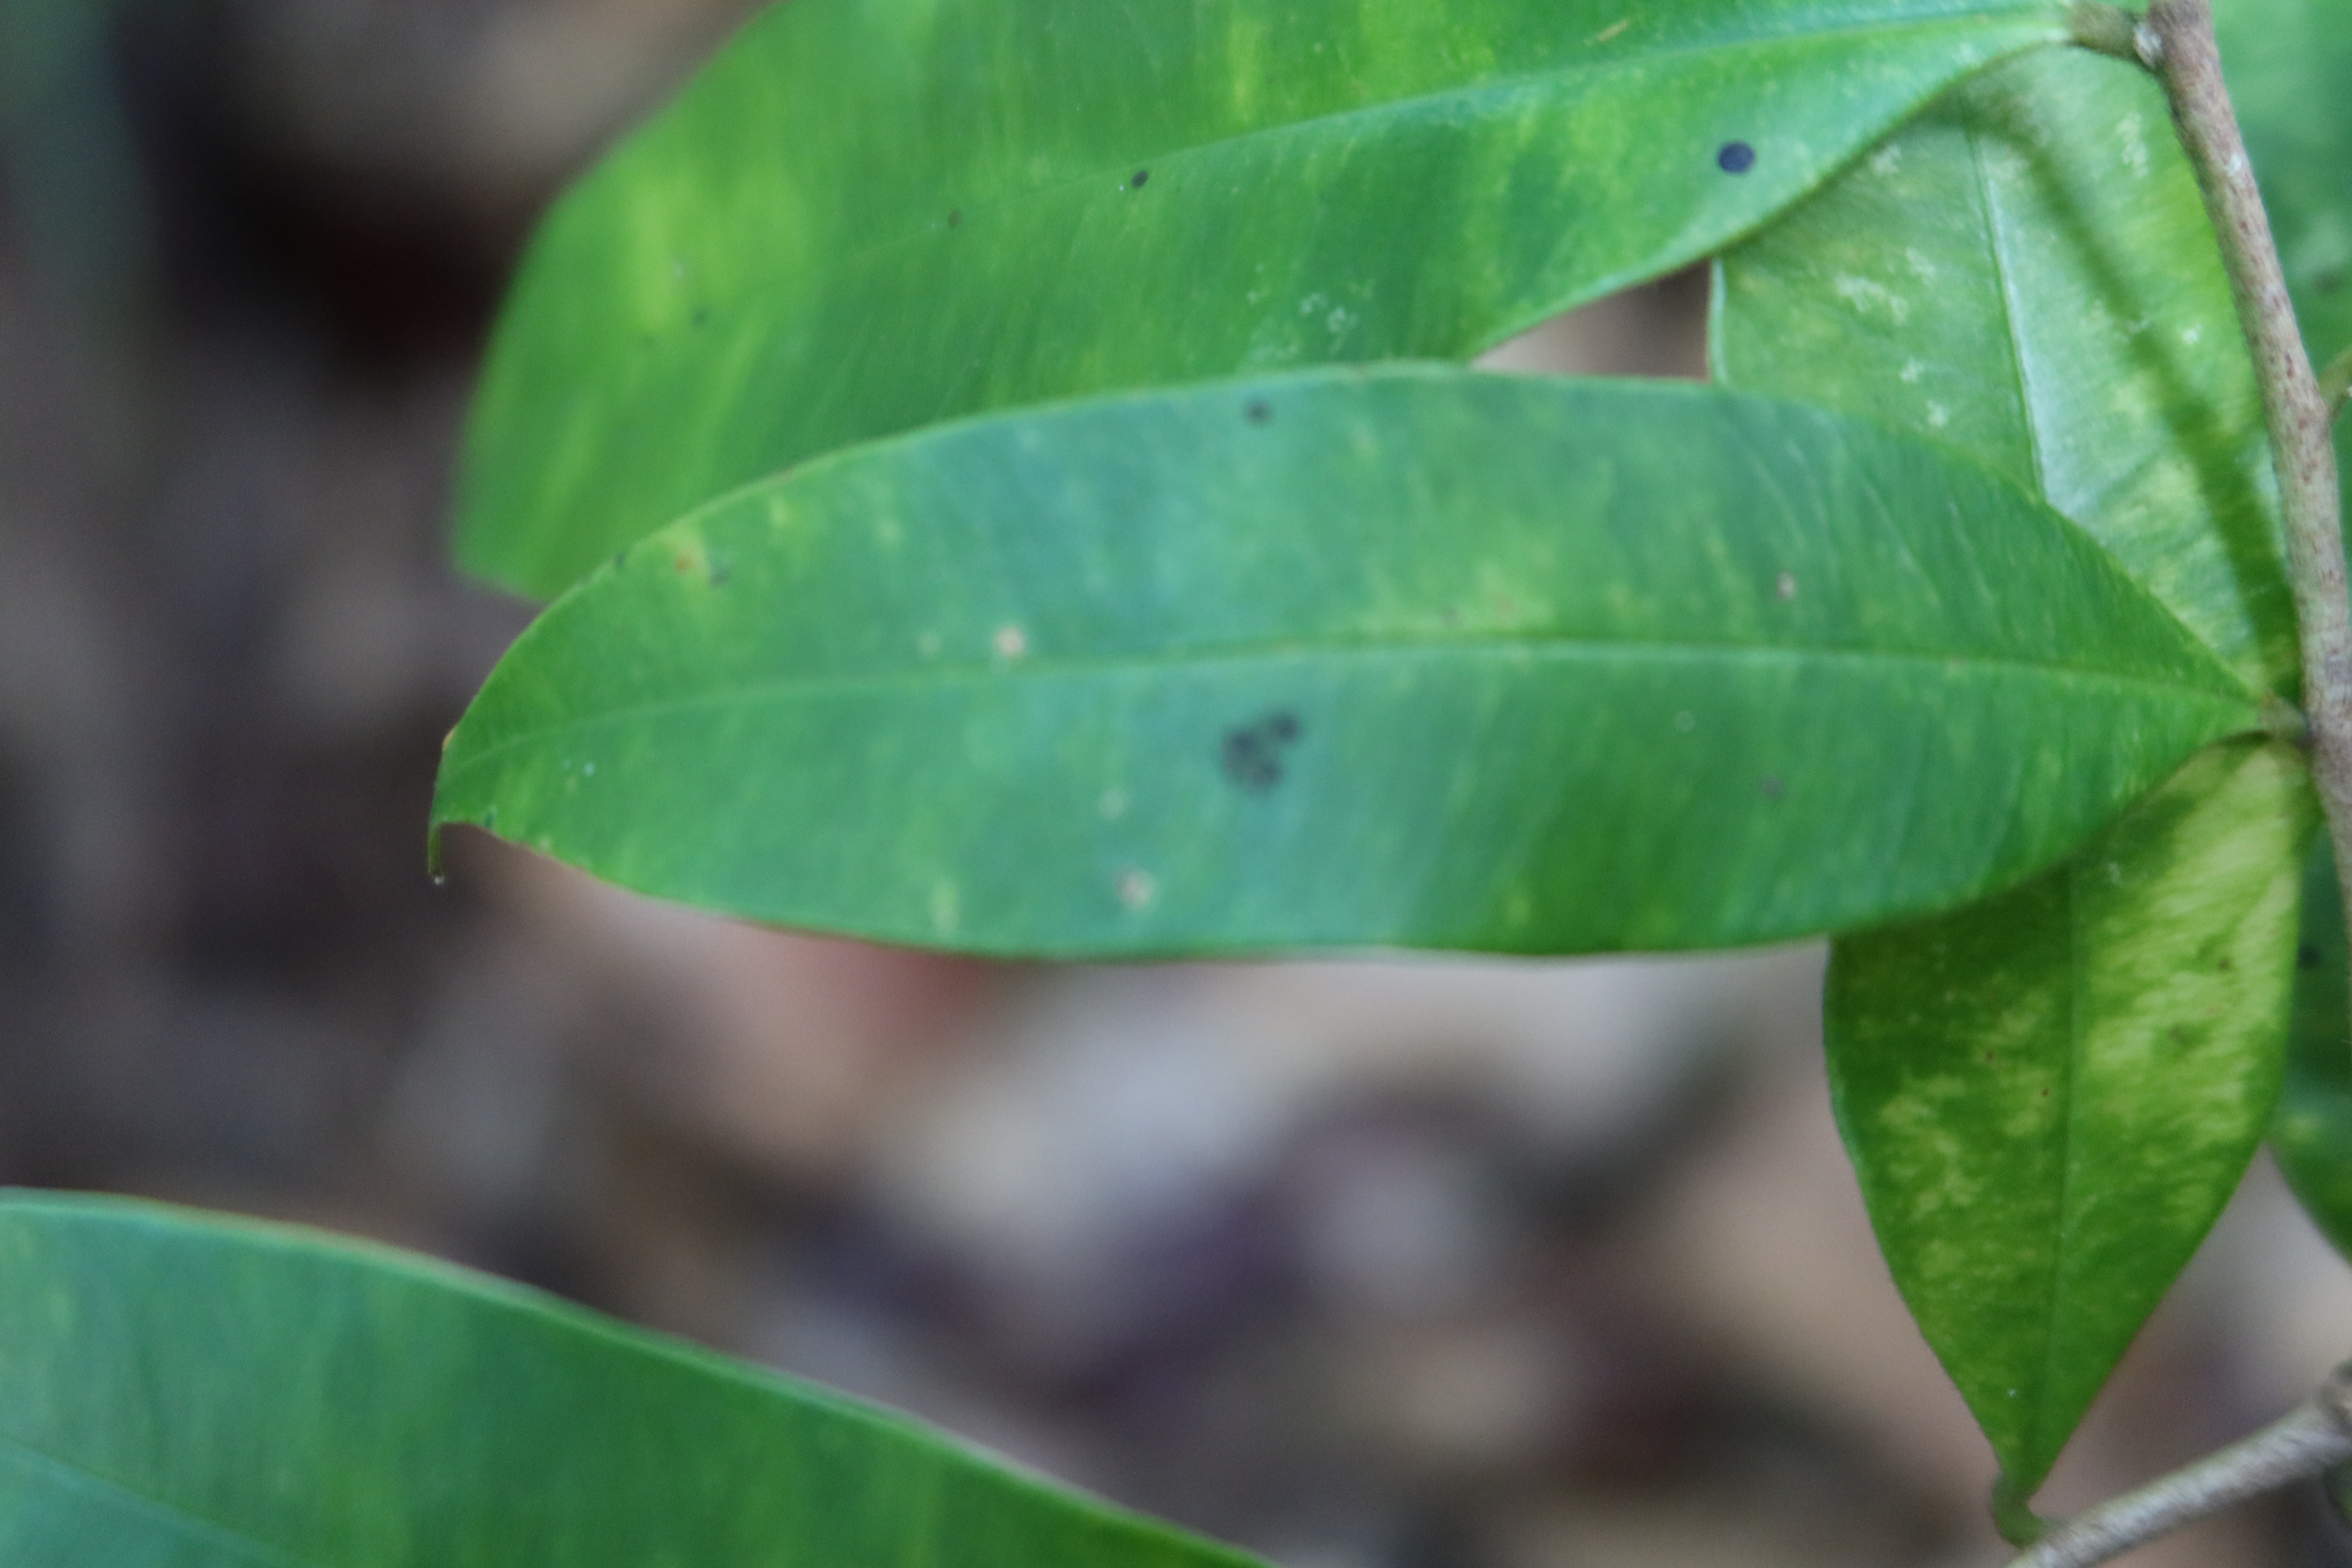
Label: Black spots